Terminal A

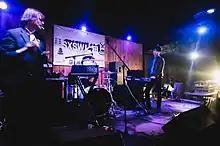

They have toured nationally, including performances at SXSW and Tulsa Overground Festival and have opened for Sleaford Mods, Chrome, Modern English, and Adult.